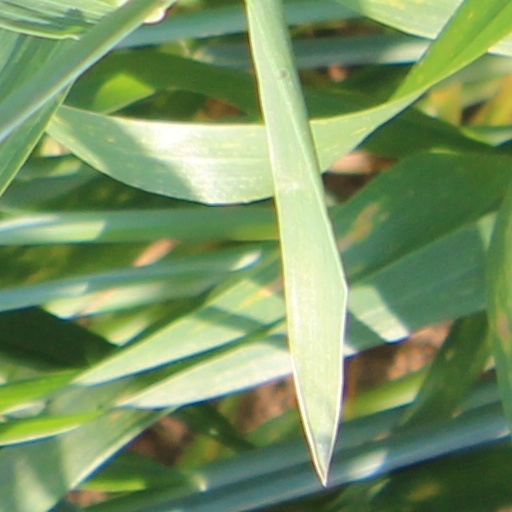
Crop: wheat